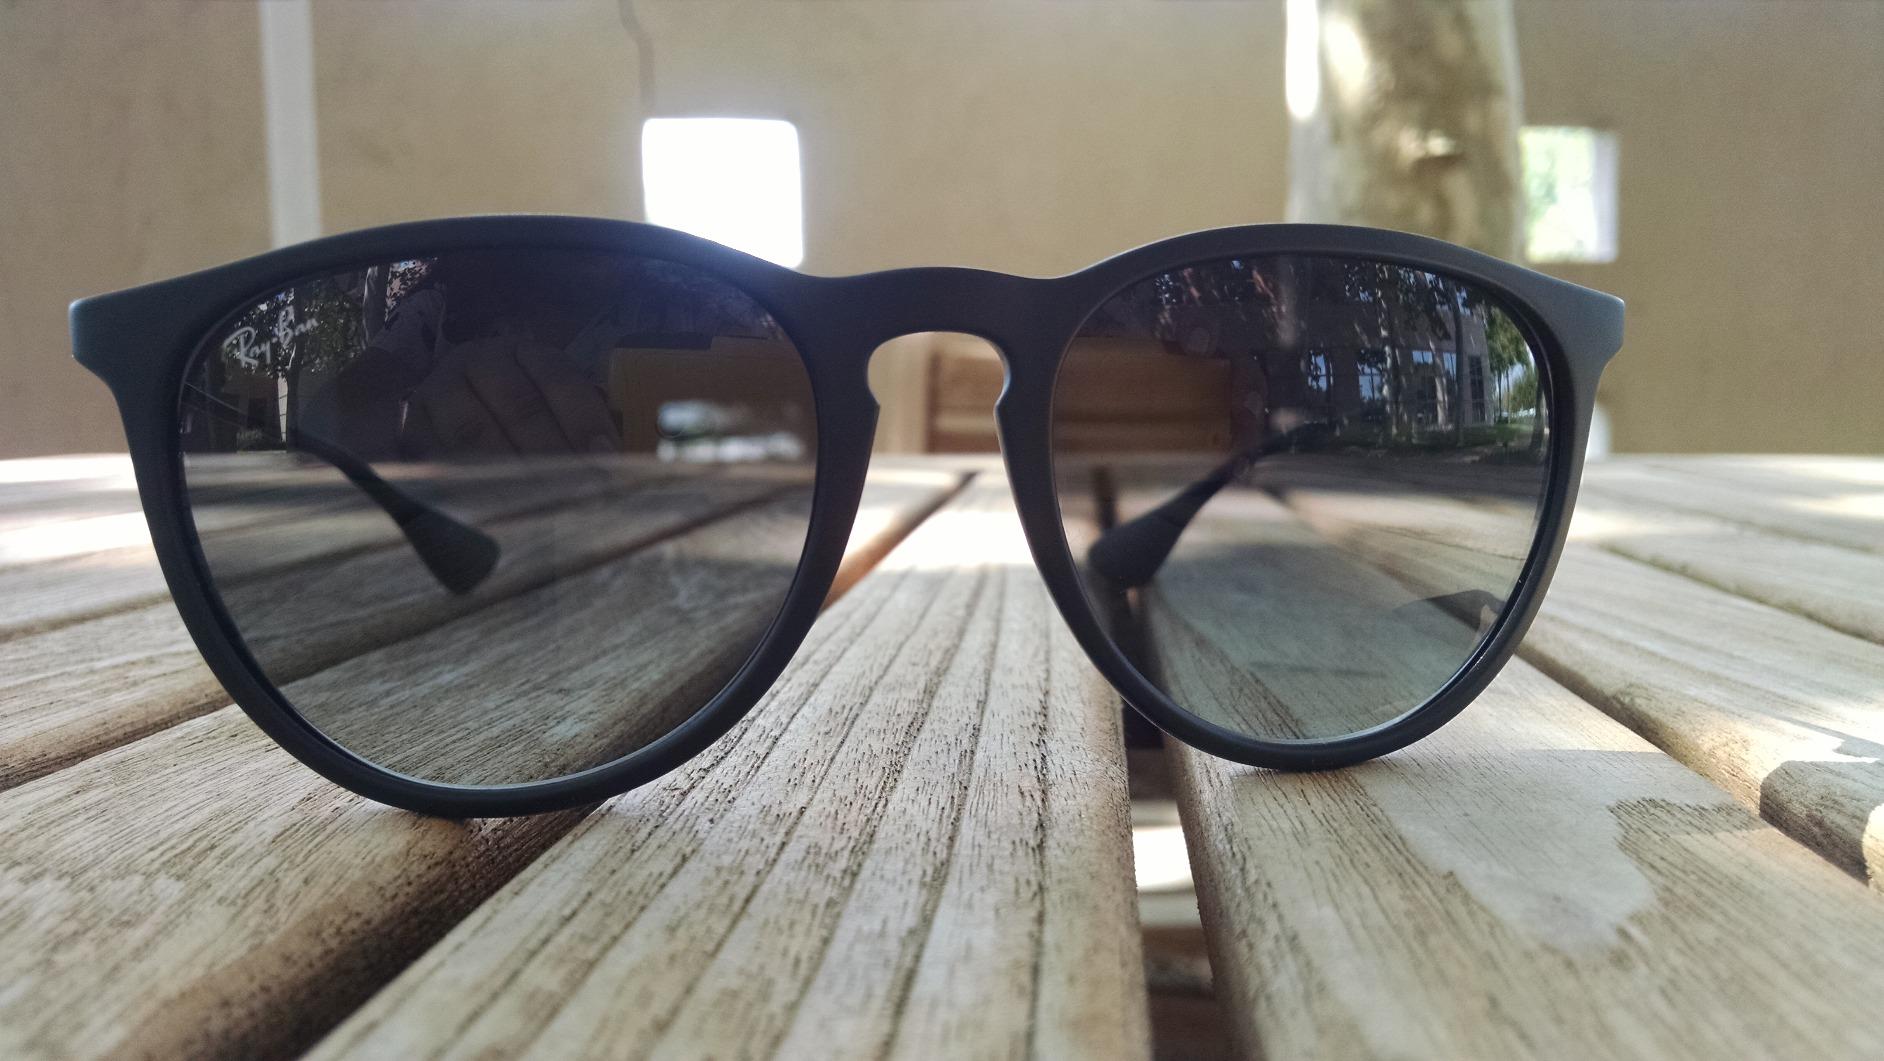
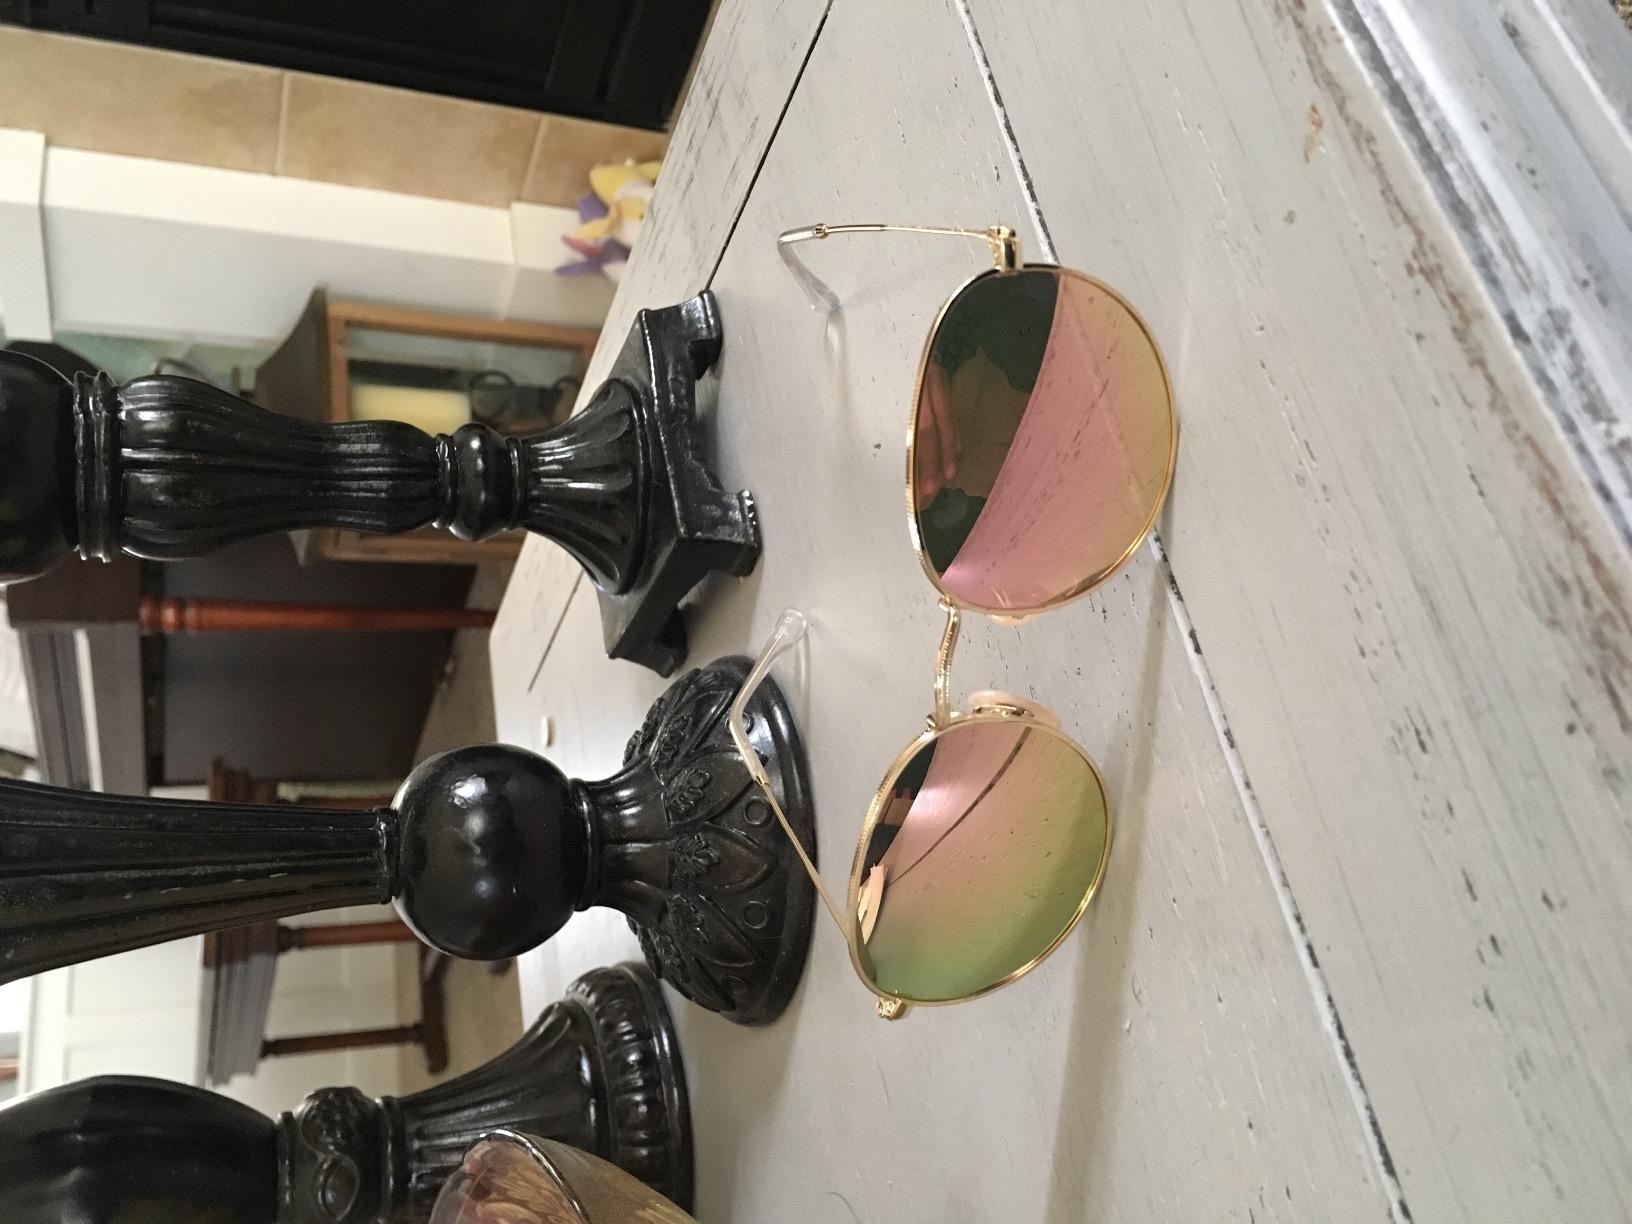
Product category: accessories_sunglasses
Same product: no